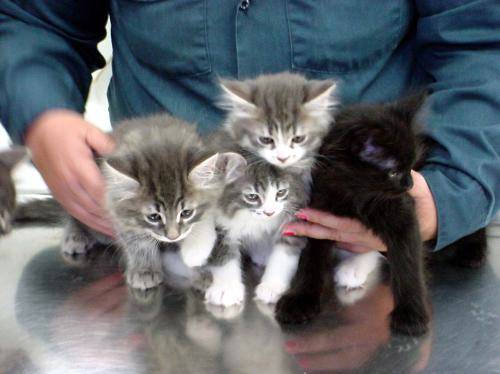
Label: cat